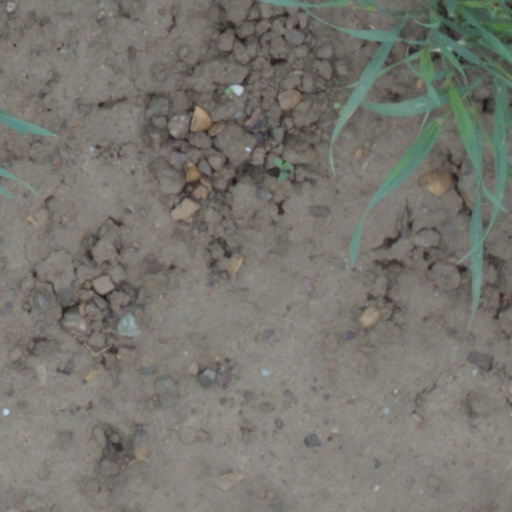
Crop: wheat